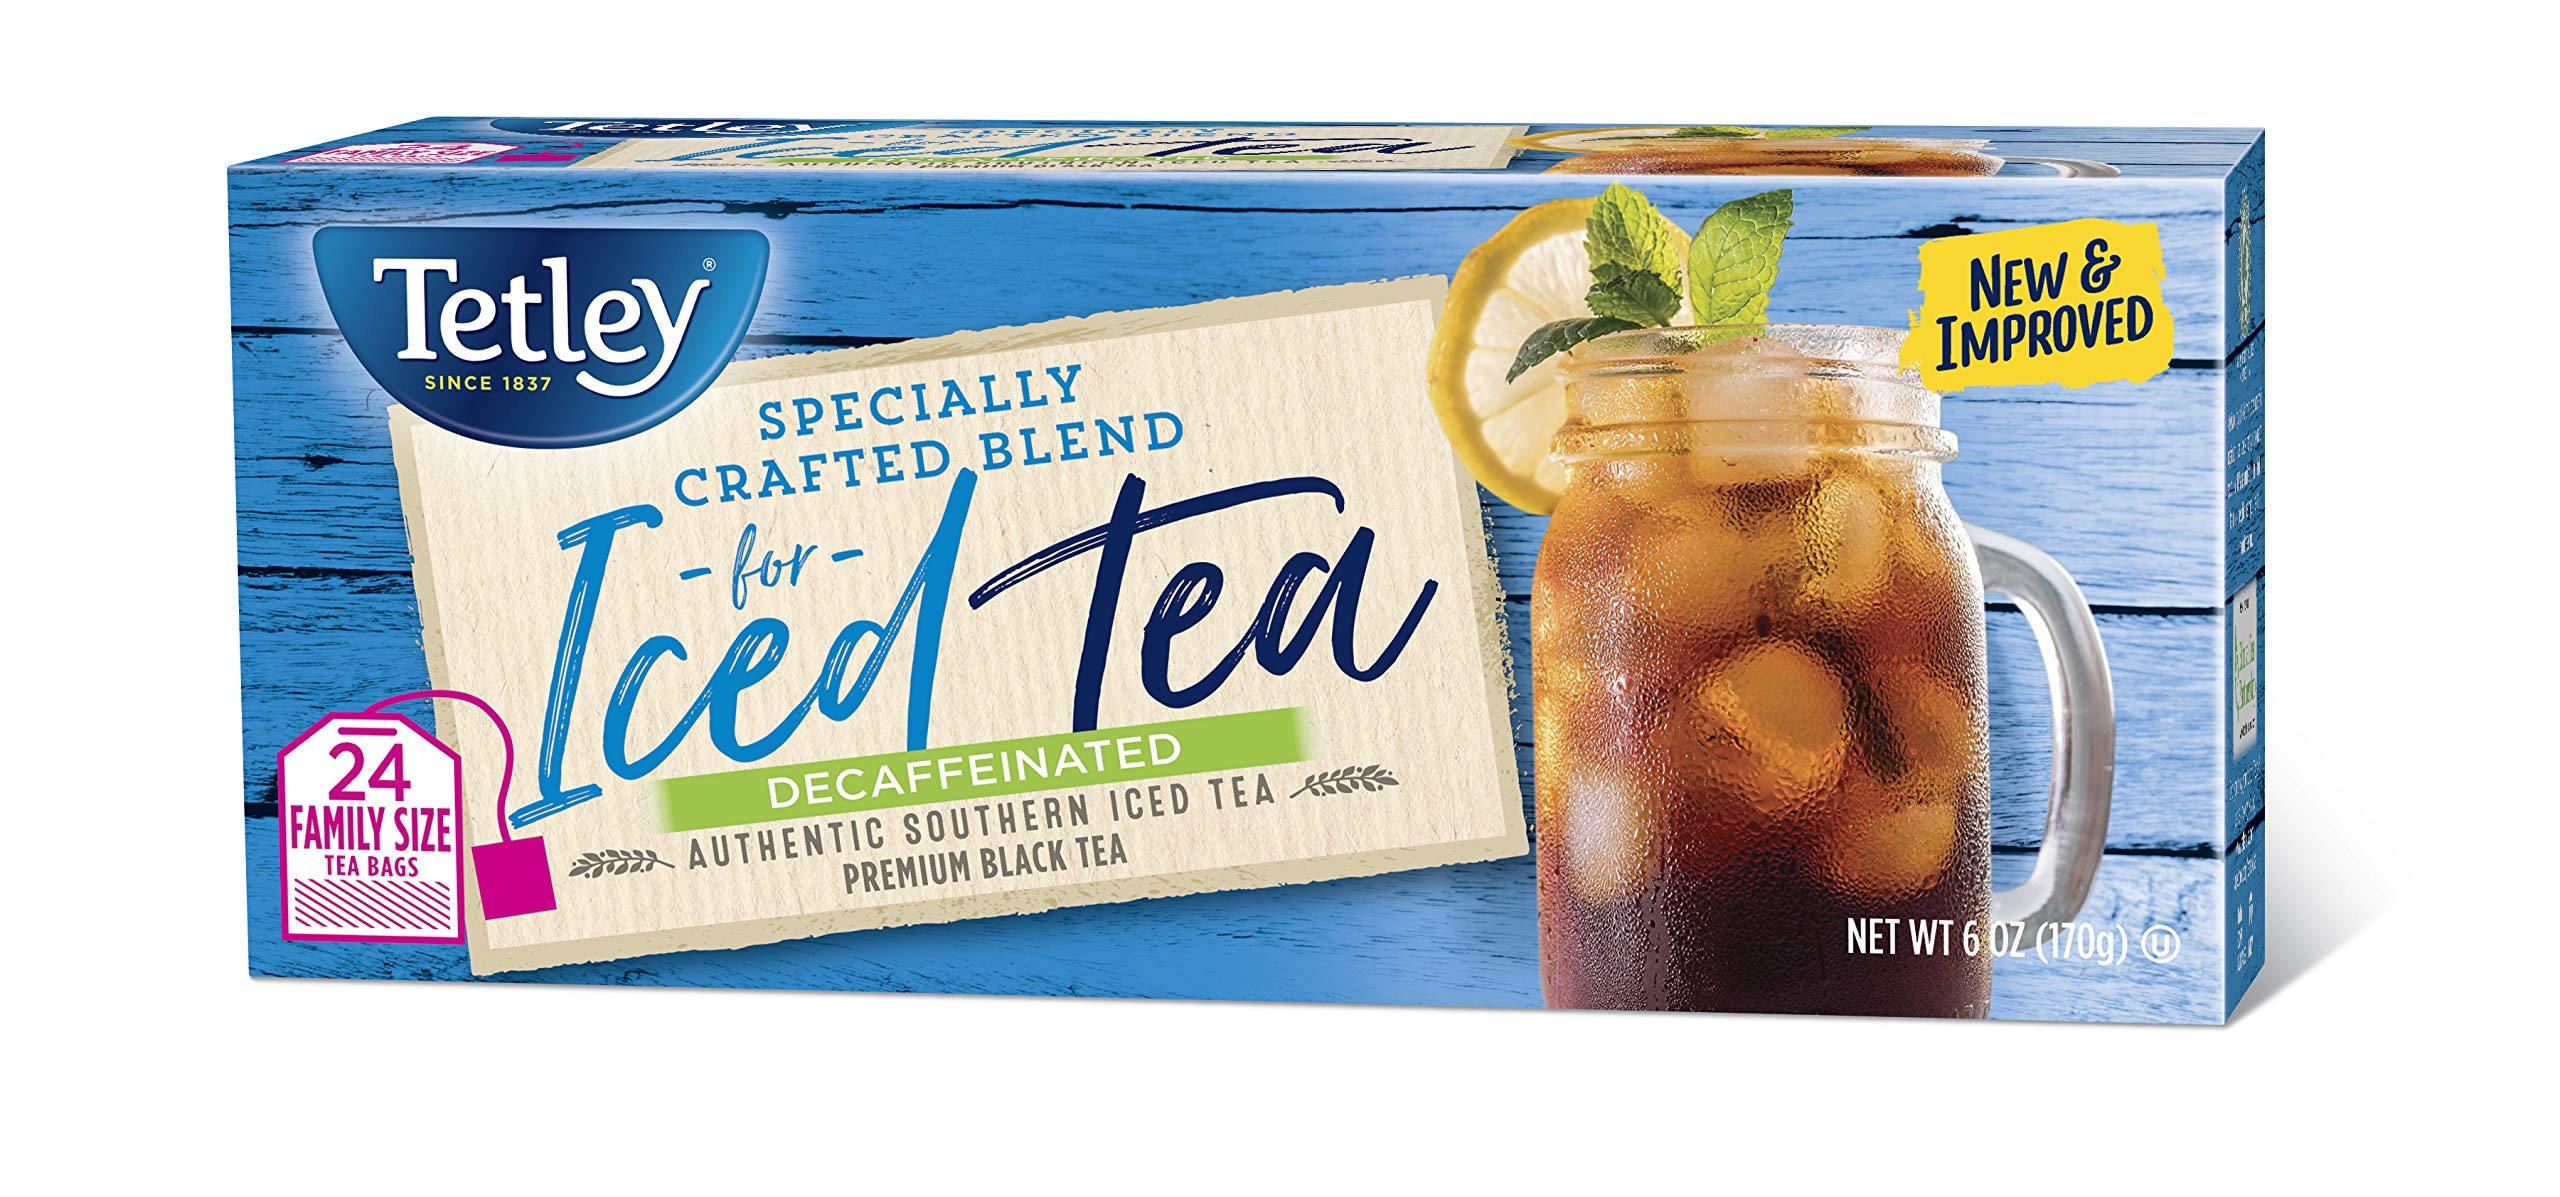
Item Name: Tetley Black Tea, Decaffeinated Iced Tea Blend, Family Size, 24 Square Tea Bags (Pack of 6) (Packaging may vary)
Bullet Point 1: Our tea experts have hand-selected and blended world-class teas to create the perfect blend for this authentic southern iced tea blend but without the caffeine
Bullet Point 2: Every glass is naturally sweet, never cloudy, never bitter and is the perfect refreshing treat
Bullet Point 3: Place opened packages in an airtight container and store in a cool, dry area
Bullet Point 4: Has a lovely thirst-quenching flavor that ensures pure refreshment and joy
Bullet Point 5: Each box contains 24 family sized square tea bags
Value: 144.0
Unit: Count

Price: 9.14